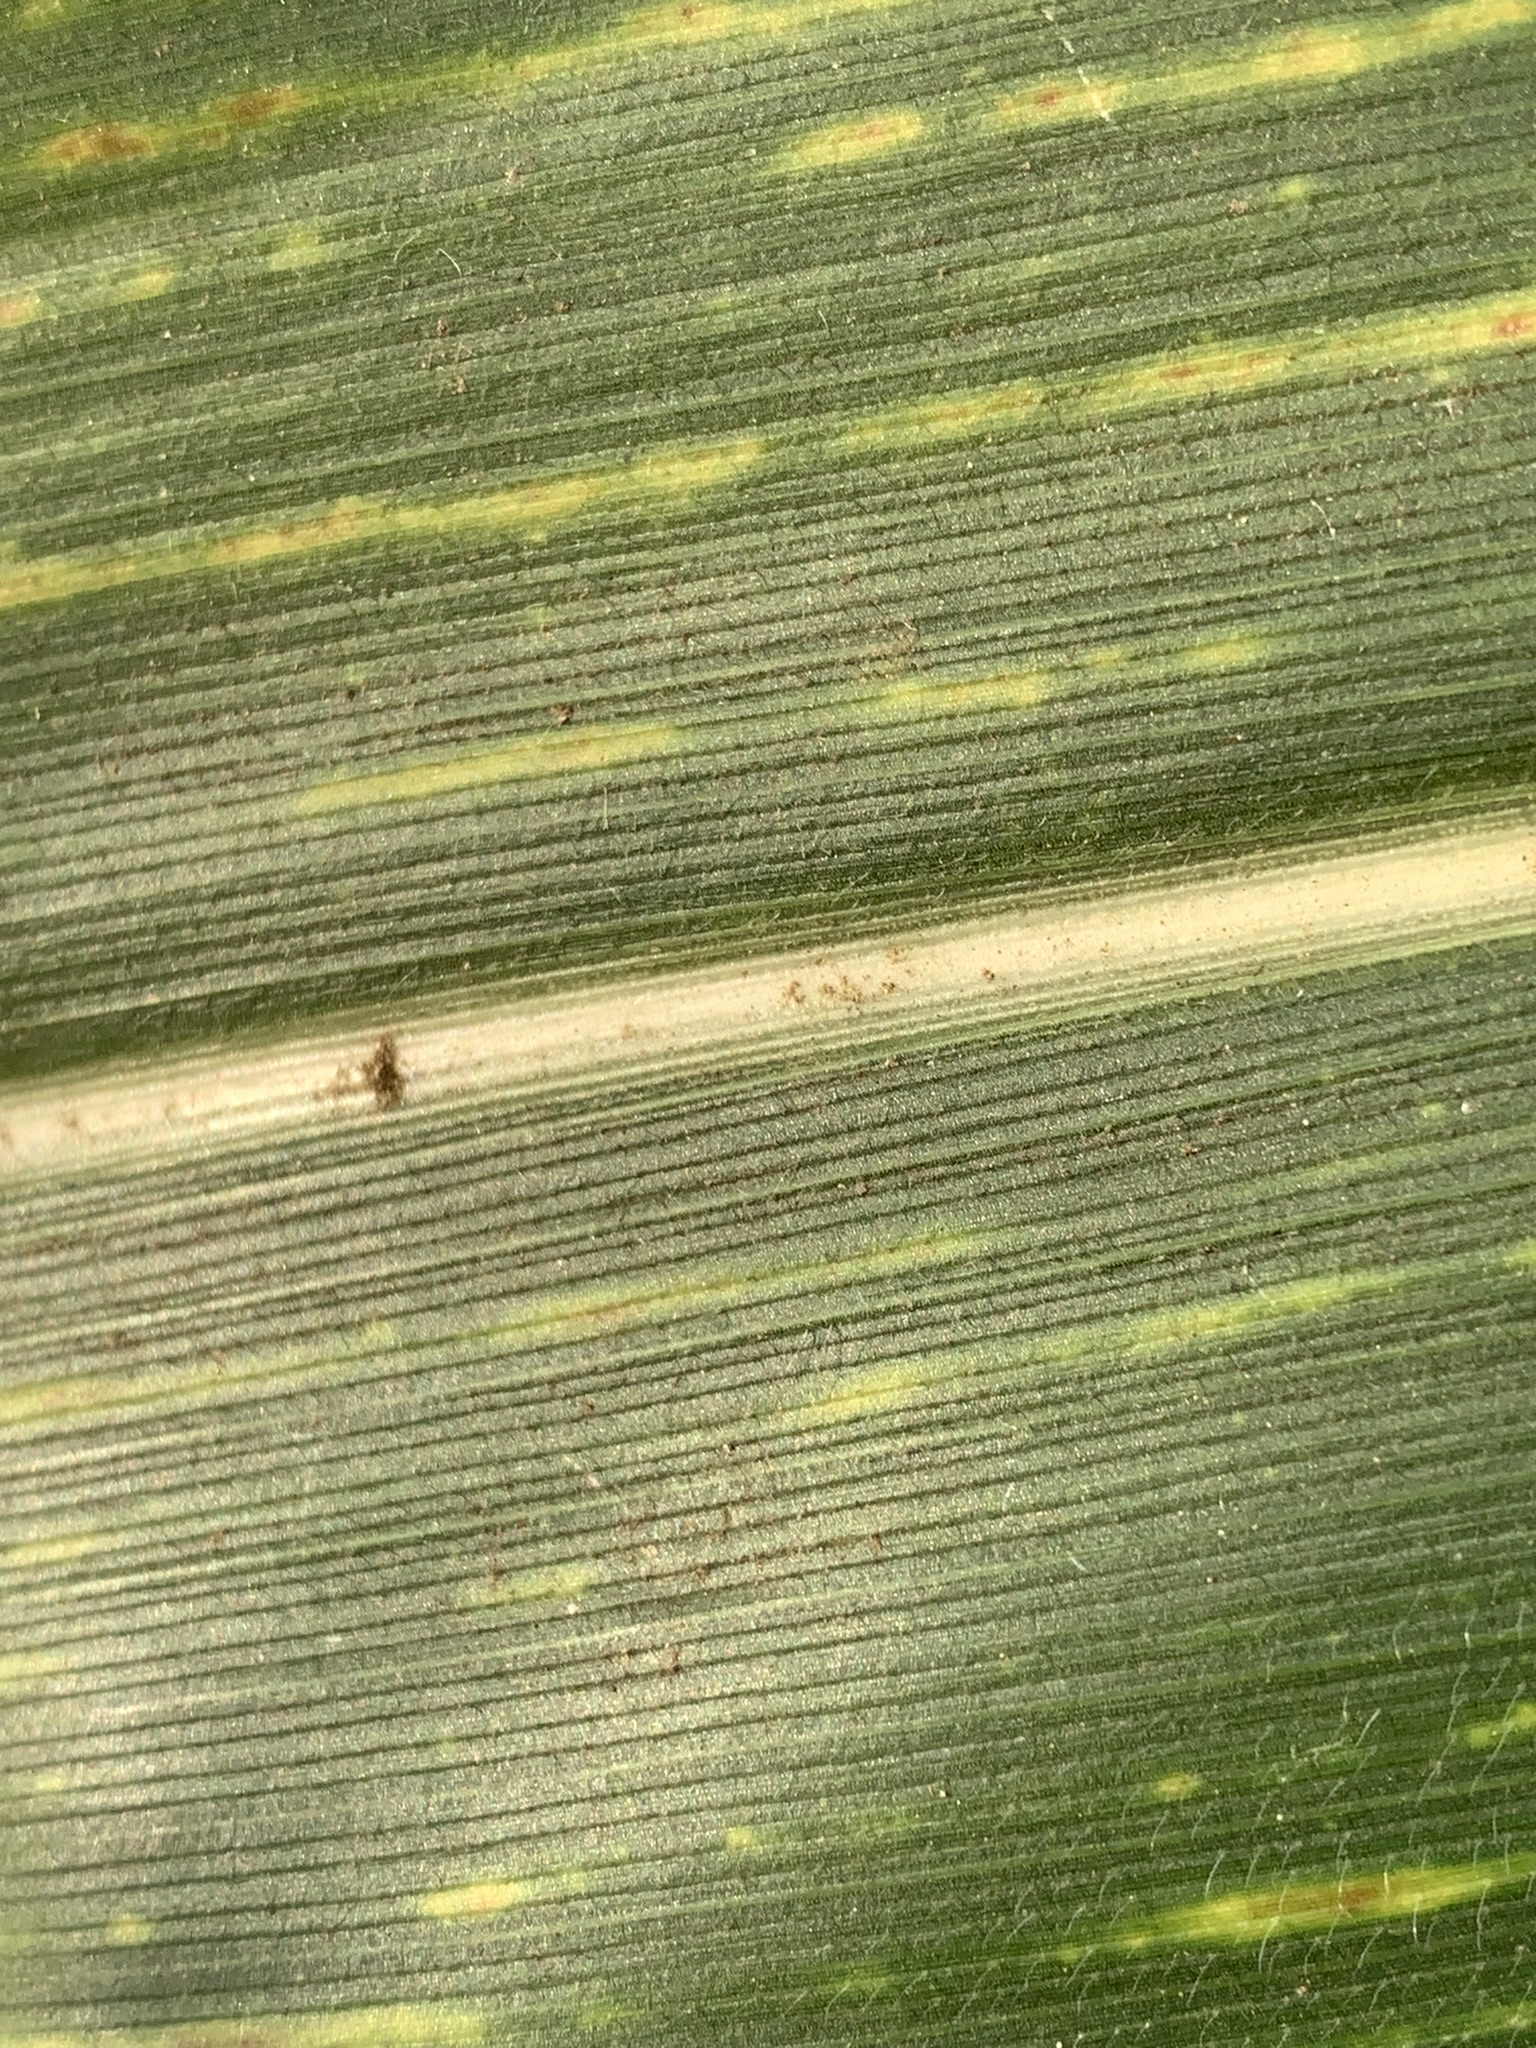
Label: MLN